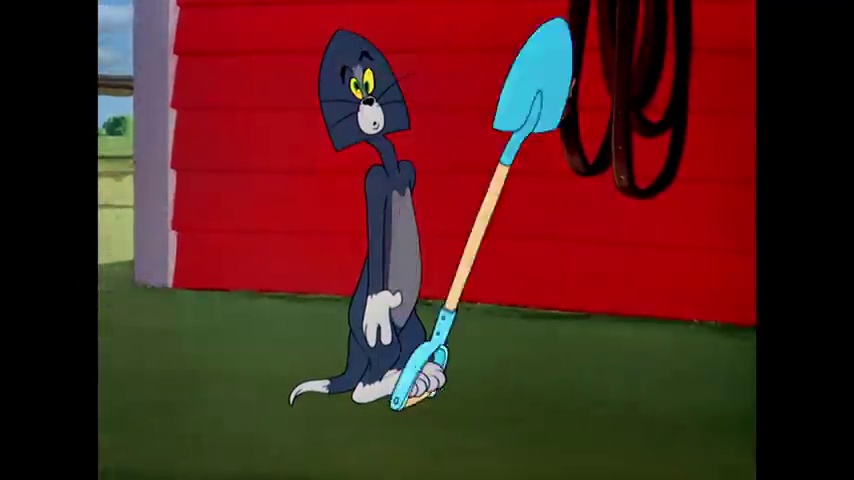
Portrait style: Cartoon Portrait